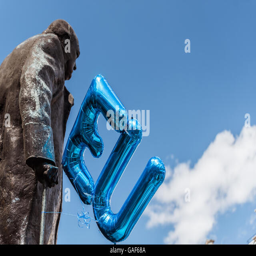
the statue at the march